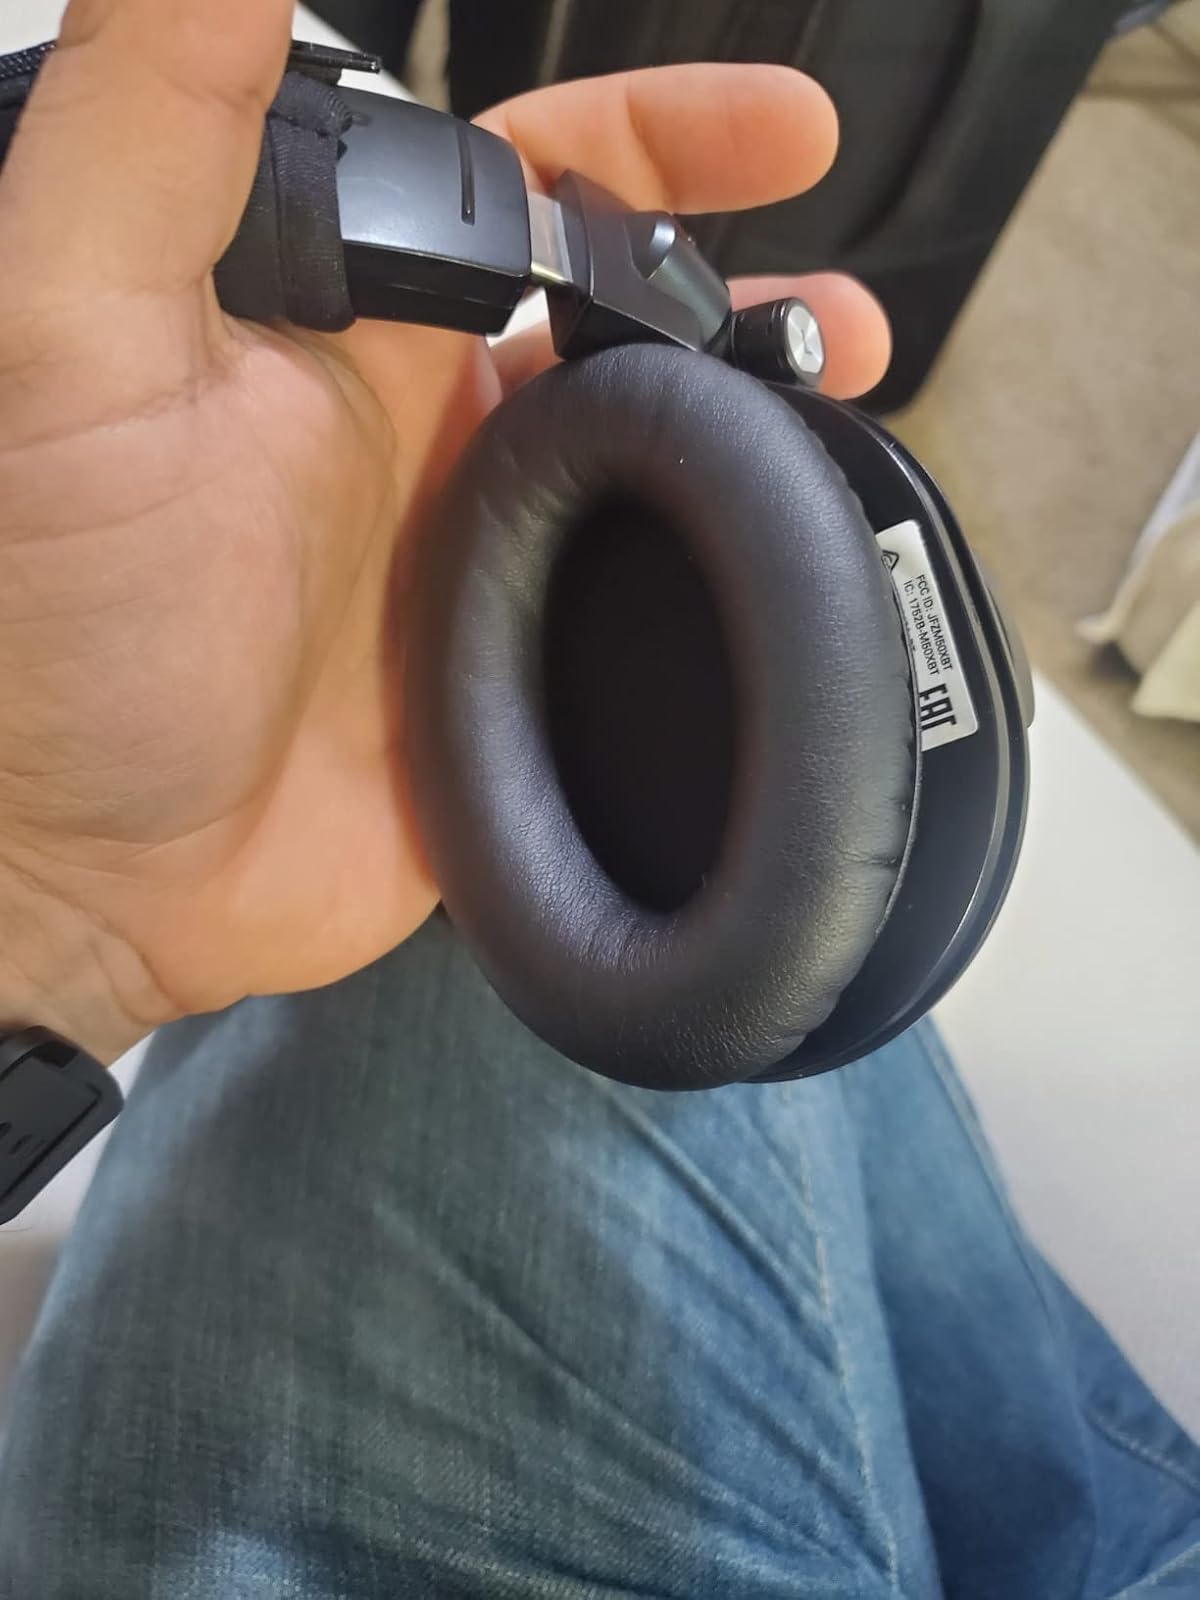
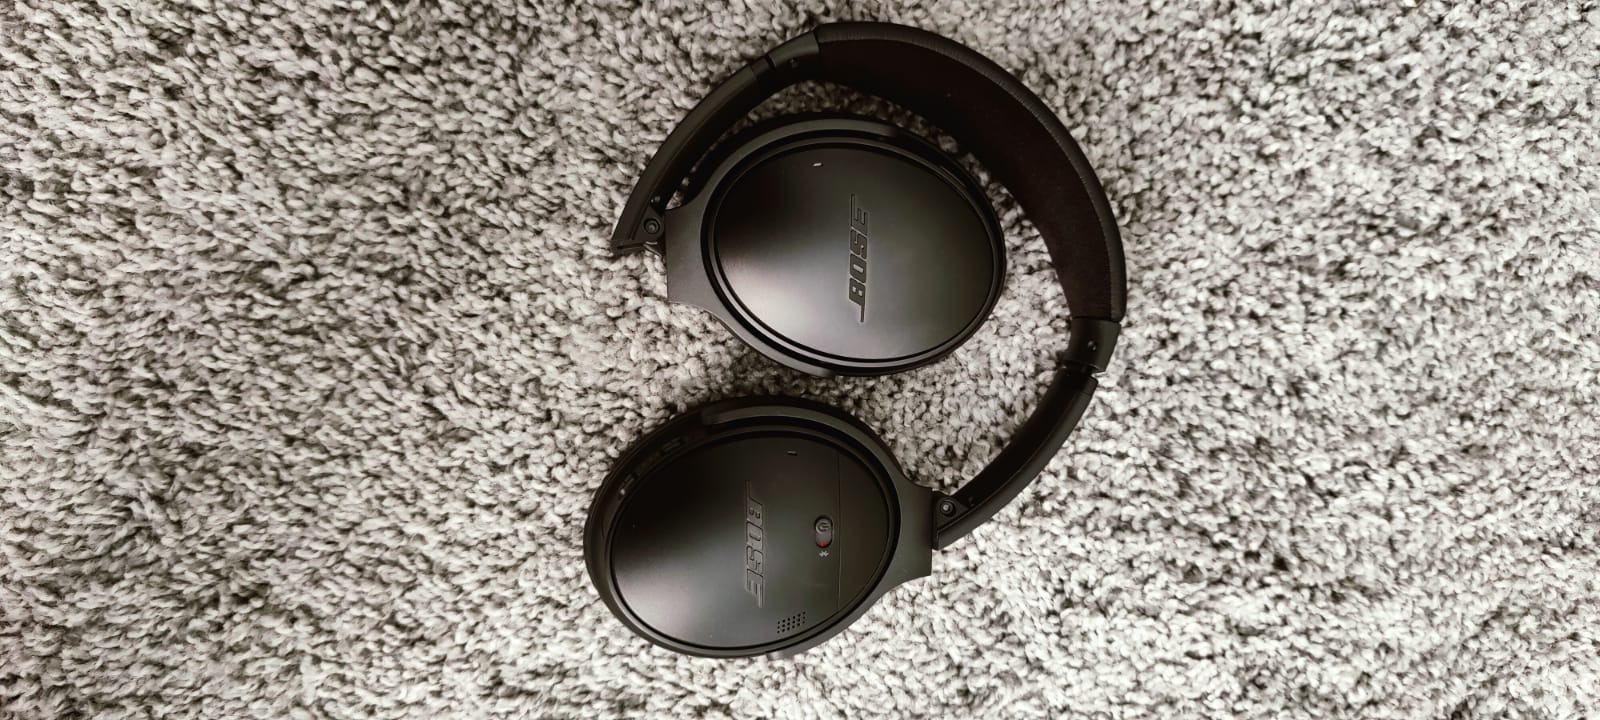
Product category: headphones
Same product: no